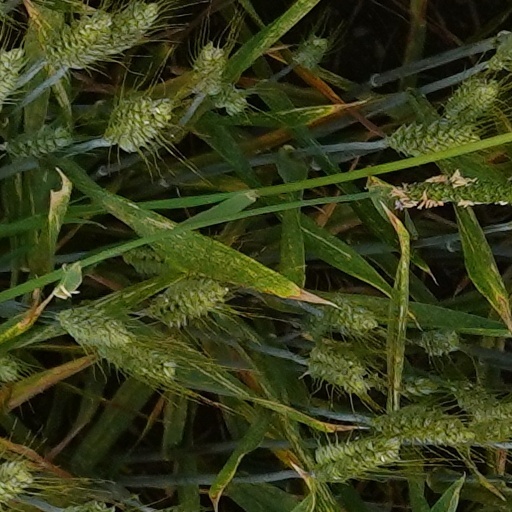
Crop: wheat